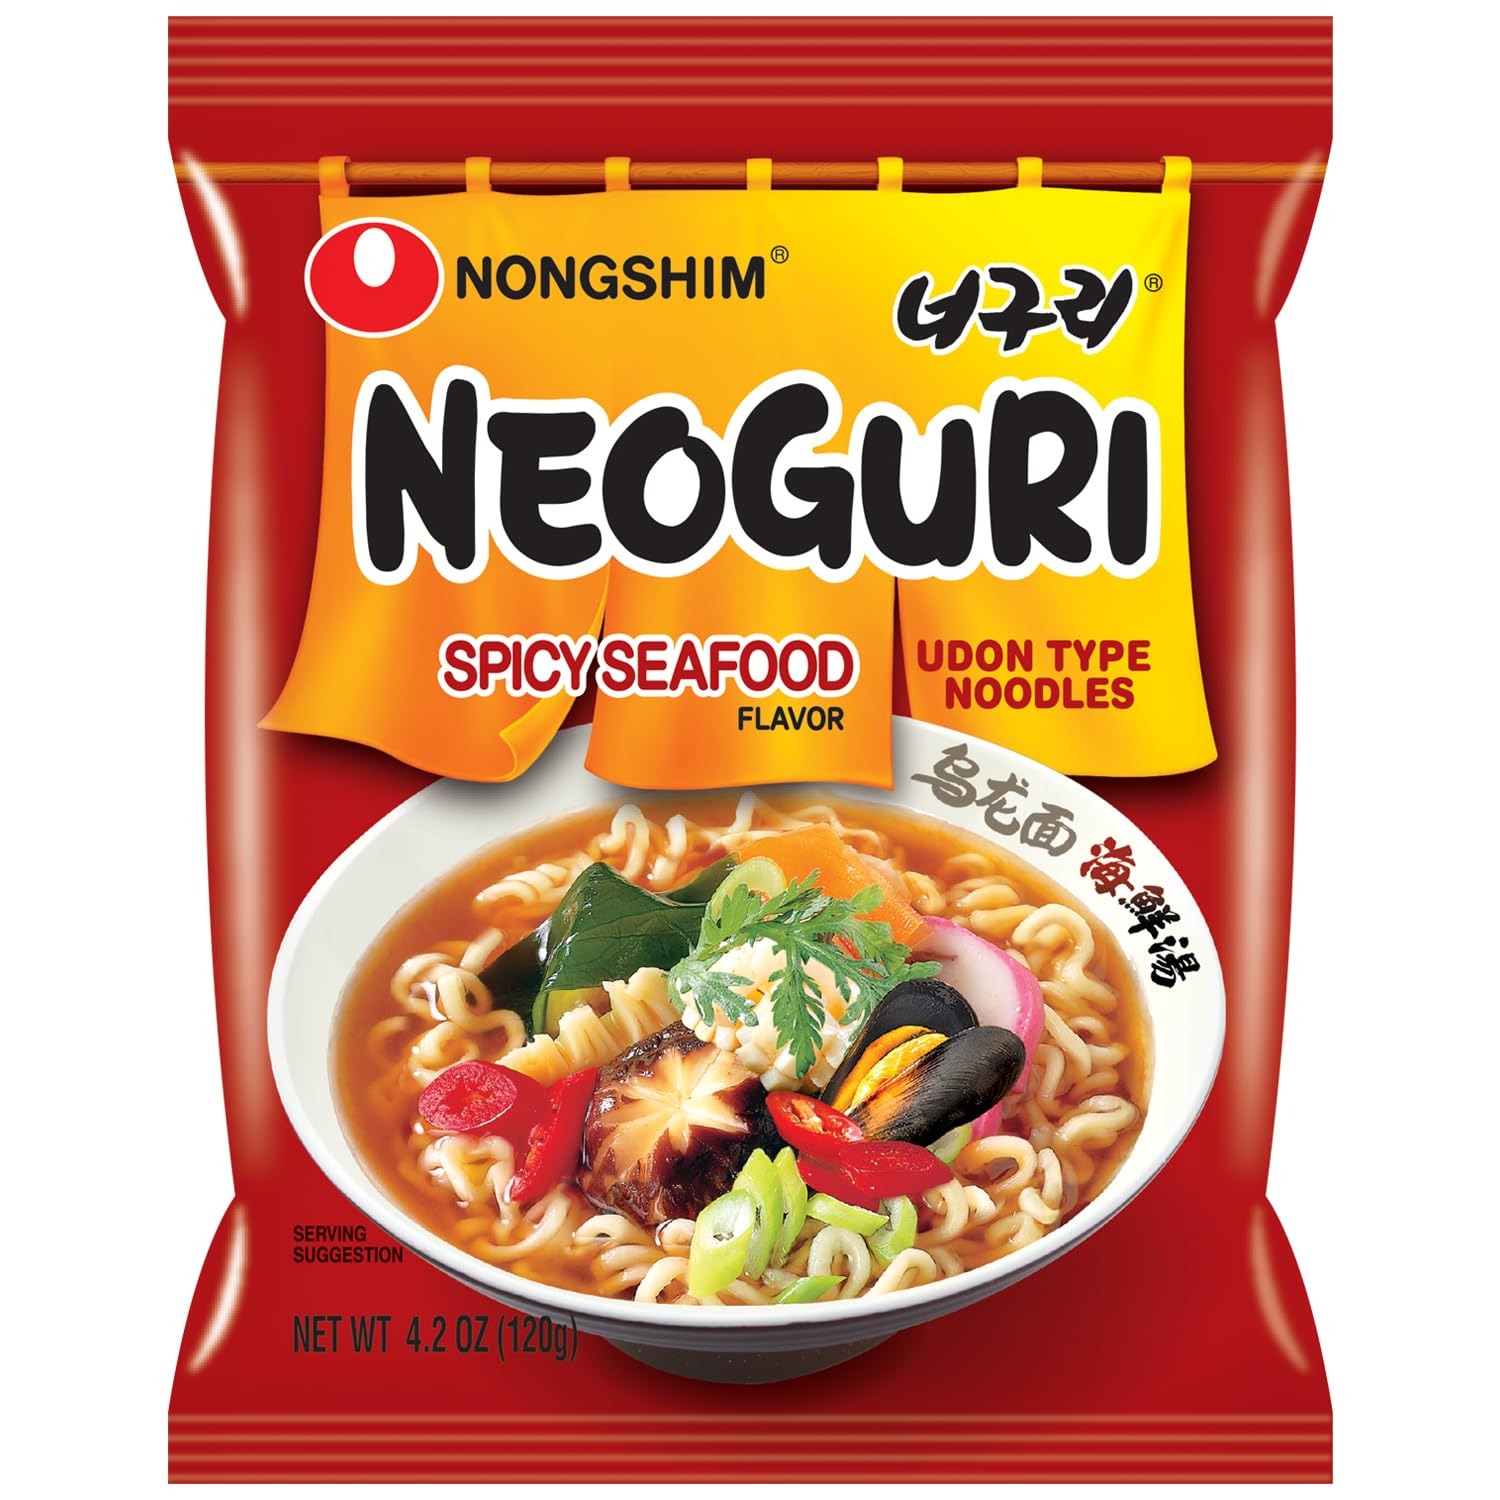
Item Name: Nongshim Neoguri Spicy Seafood with Udon-Style Noodle, 4.2 Ounce (Pack of 10)
Bullet Point 1: PREMIUM QUALITY RAMEN - Experience the deep, savory flavors of traditional Korean Ramen Noodle with every spoonful
Bullet Point 2: INCLUDES SAUCE PACKET WITH VEGETABLES – Enhance your ramen experience with a selection of premium seafood ingredients such as mussels, clams, and shrimp
Bullet Point 3: CONVENIENT MICROWAVABLE PREPARATION – Enjoy a quick and effortless meal by simply microwaving, perfect for busy lifestyles or on-the-go cravings
Bullet Point 4: VALUE PACK OF 10 SERVINGS – Stock up your pantry with this 10-pack, ensuring you have a delicious, easy meal option readily available.
Bullet Point 5: READY IN MINUTES – A fulfilling yet simple Asian noodle meal that is easy to make and ready to eat in minutes
Value: 42.0
Unit: Ounce

Price: 10.71